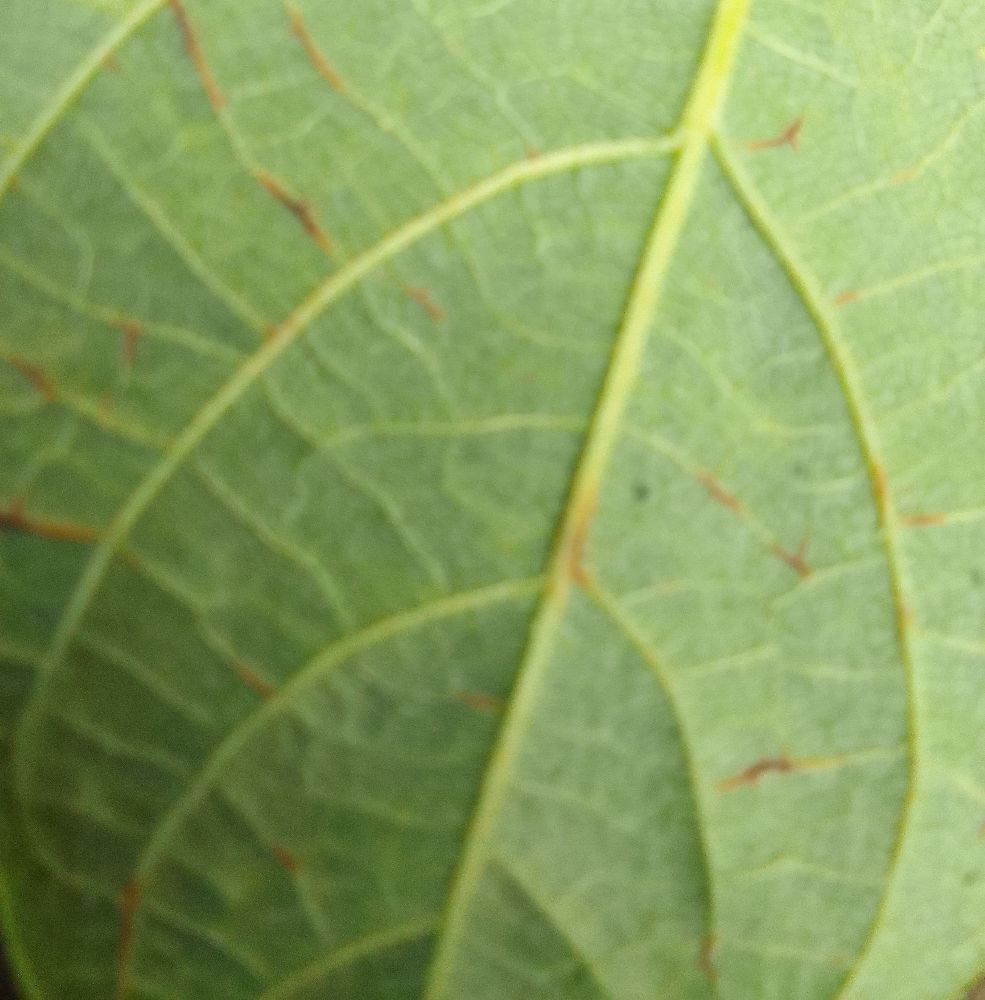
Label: anthracnose